Taguba Report

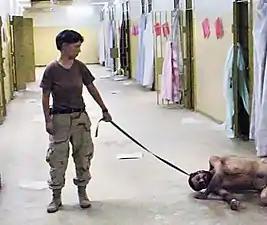
Lynndie England forcing an inmate, known to the guards as "Gus", to crawl and bark like a dog on a leash.

The Taguba Report, officially titled US Army 15-6 Report of Abuse of Prisoners in Iraq, is a report published in May 2004 containing the findings from an official military inquiry into the Abu Ghraib prisoner abuse. It is named after Major General Antonio Taguba, the report's principal author.